Answer in natural language. Consider the 3D positions of the objects in the scene and not just the 2D positions in the image. Is the centerpoint of  black round side table at a higher height than pedestal sink with a wide basin? Choose between the following options: no or yes
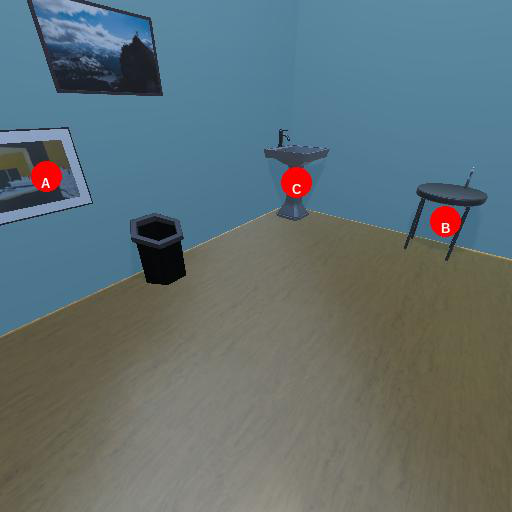
<answer>yes</answer>